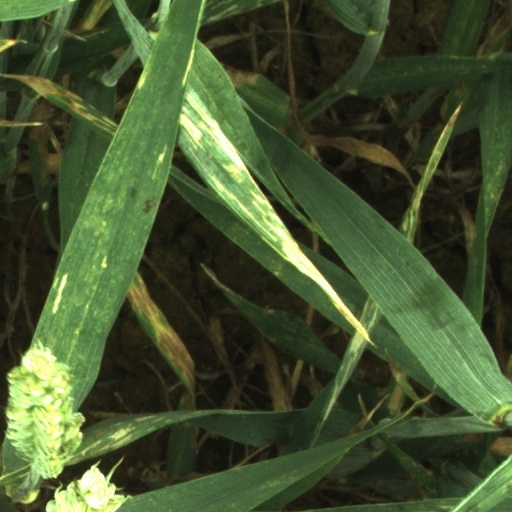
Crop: wheat